Oyster omelette

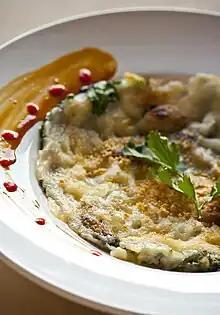

The oyster omelette, also known as o-a-tsian, o-chien or orh luak (Peng'im: "o luah"), is a dish of Min Nan (Hokkien and Teochew) origin that is renowned for its savory flavor in its native Minnan region and Chaoshan, along with Taiwan and many parts of Southeast Asia, such as Philippines, Thailand, Malaysia or Singapore, due to the influence of the Hokkien and Teochew diaspora.